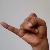
The image shows a hand gesture representing the letter 'J' in Indian Sign Language.